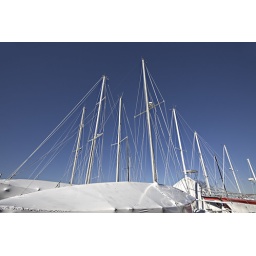
Didn't do much with this one. Liked the way the white masts stood out against a marvelous blue sky day.